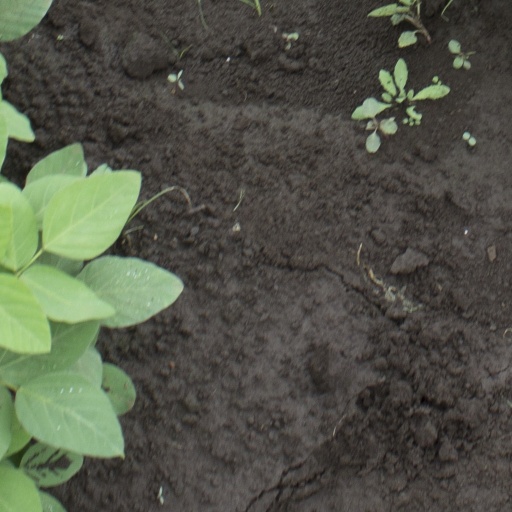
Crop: soybean